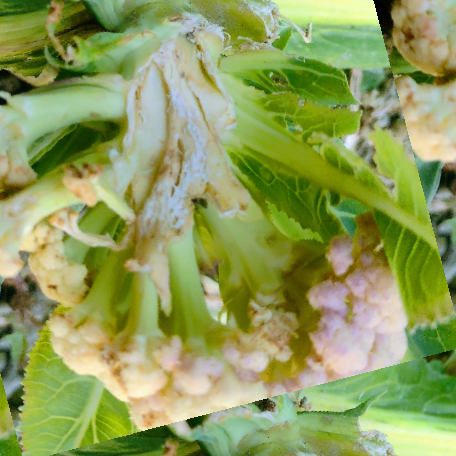
Label: Bacterial spot rot